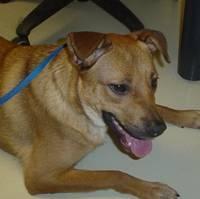
dog